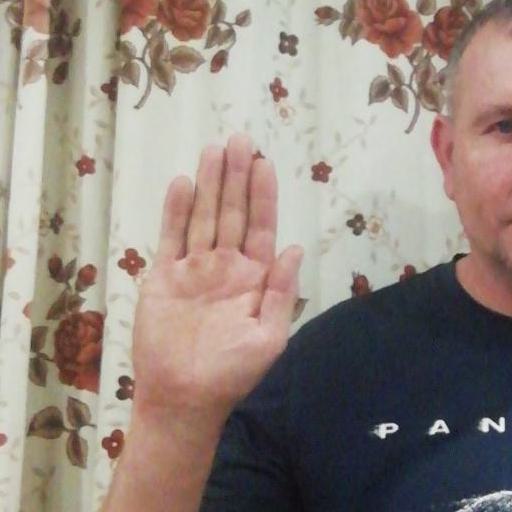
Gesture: stop